Snooker

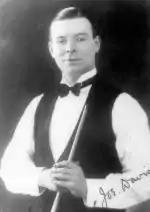
Joe Davis, founder of the World Snooker Championship, won 15 consecutive world titles from 1927 to 1946.

After the creation of the World Snooker Championship, snooker overtook billiards as the most popular cue sport in the United Kingdom. Joe Davis was the World Champion for twenty years, retiring unbeaten in the event after claiming his fifteenth world title in 1946 when the tournament was reinstated after the Second World War. During his entire professional career, Davis remained undefeated when playing on equal terms, although he did lose some matches in handicapped tournaments. He was only ever beaten on level terms by his younger brother Fred Davis, but not until after he had retired from professional play.